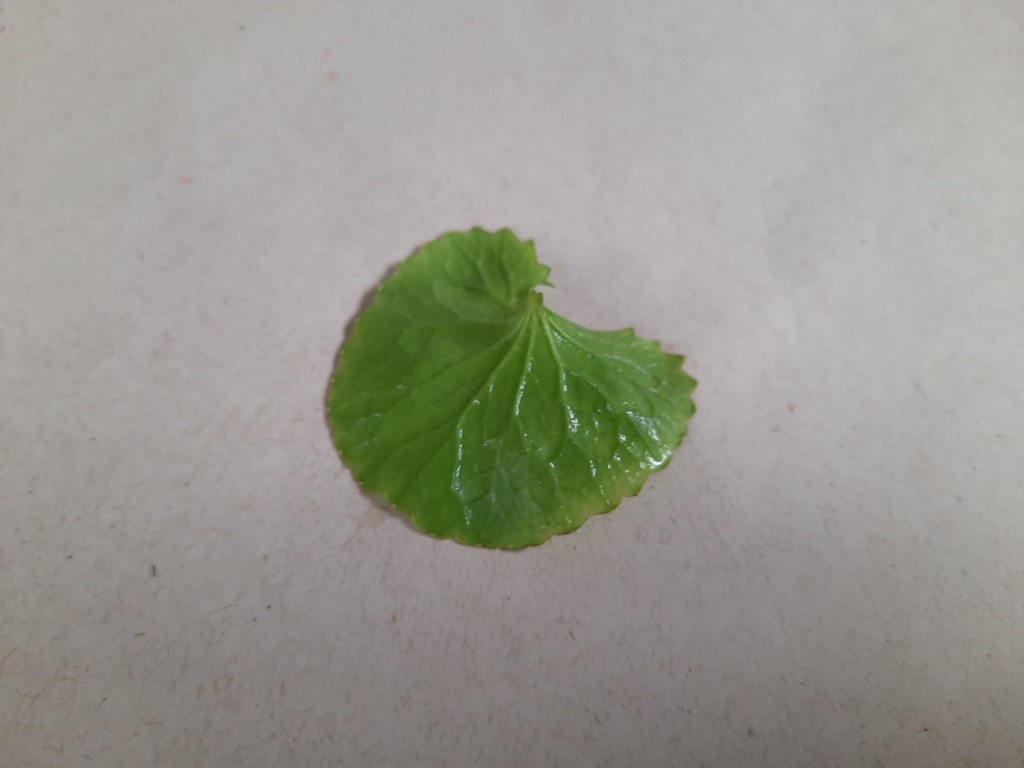
Label: Healthy